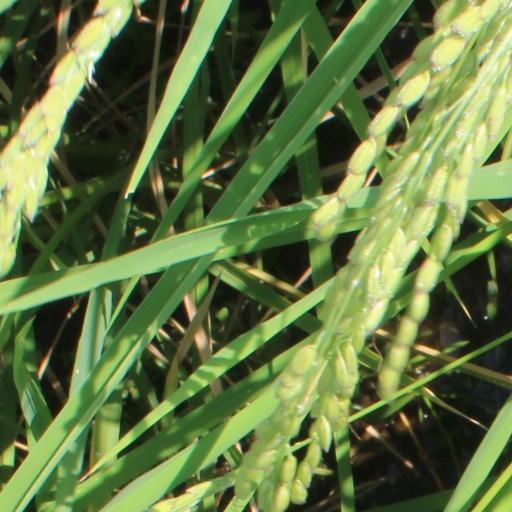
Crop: rice